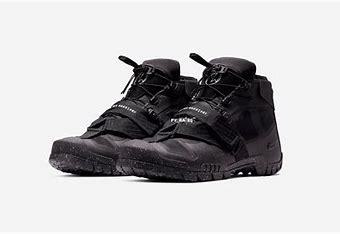
Brand: Nike
Model: Undercover